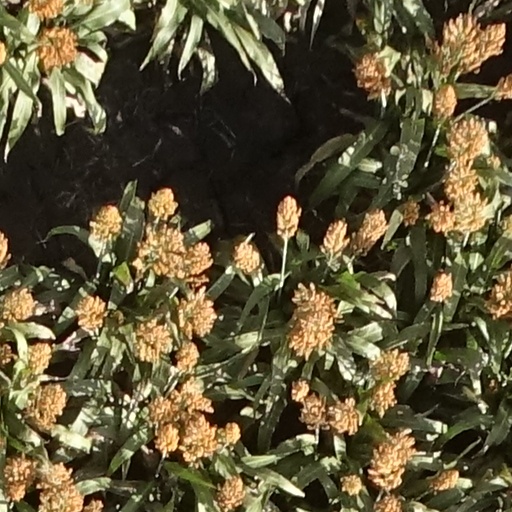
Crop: sorghum